BL 12-inch howitzer

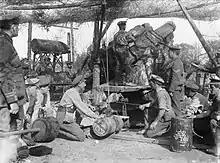
Shell marked "For Fritz" is readied for loading, bombardment of Thiepval September 1916

As with other large-calibre weapons, it was operated by the Royal Garrison Artillery in World War I.